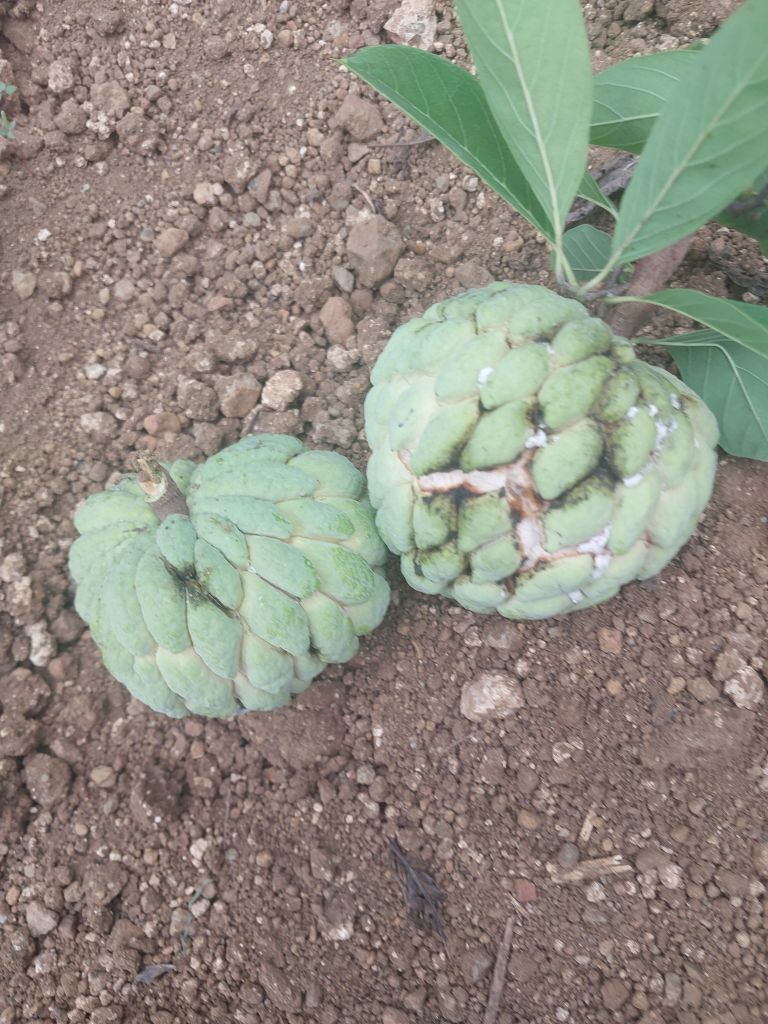
Disease label: Athracnose